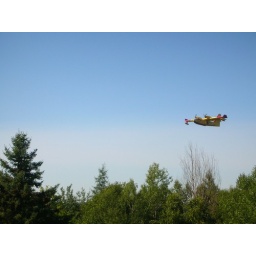
An MNR water bomber flying by the cottage on its way to douse a forest fire.